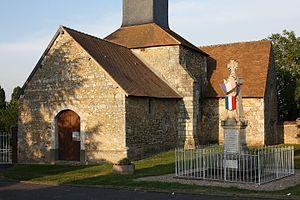
Villez-sous-Bailleul - Eglise Saint-Philibert Vue générale au Sud-Ouest
Villez-sous-Bailleul est une commune française située dans le département de l'Eure en région Normandie.